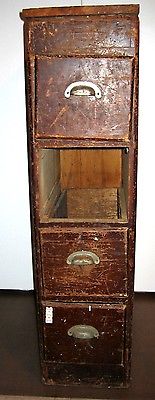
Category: cabinet